Spawn (character)

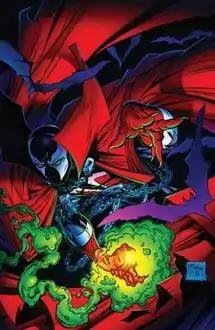
Spawn on the cover of "Spawn" #1.Art by Todd McFarlane.

Albert Francis "Al" Simmons, better known as Spawn, is a fictional antihero appearing in a monthly comic book of the same name published by American company Image Comics, as well as in a number of films, television series, and video game adaptations set in the Image Universe. Created by Todd McFarlane, Spawn first appeared in "Spawn" #1 (May 1992).